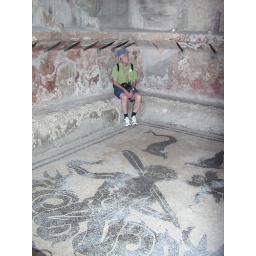
John in the womens' bath house